Coral disease

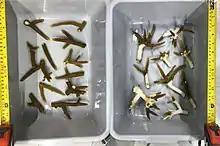
Healthy (left) and diseased (right) staghorn coral

Since corals have algal symbionts, they are considered animals and plants. This means they are impacted by both animal viruses and plant viruses. These plant and animal pathogens can come from marine environments, or crossover from terrestrial diseases.